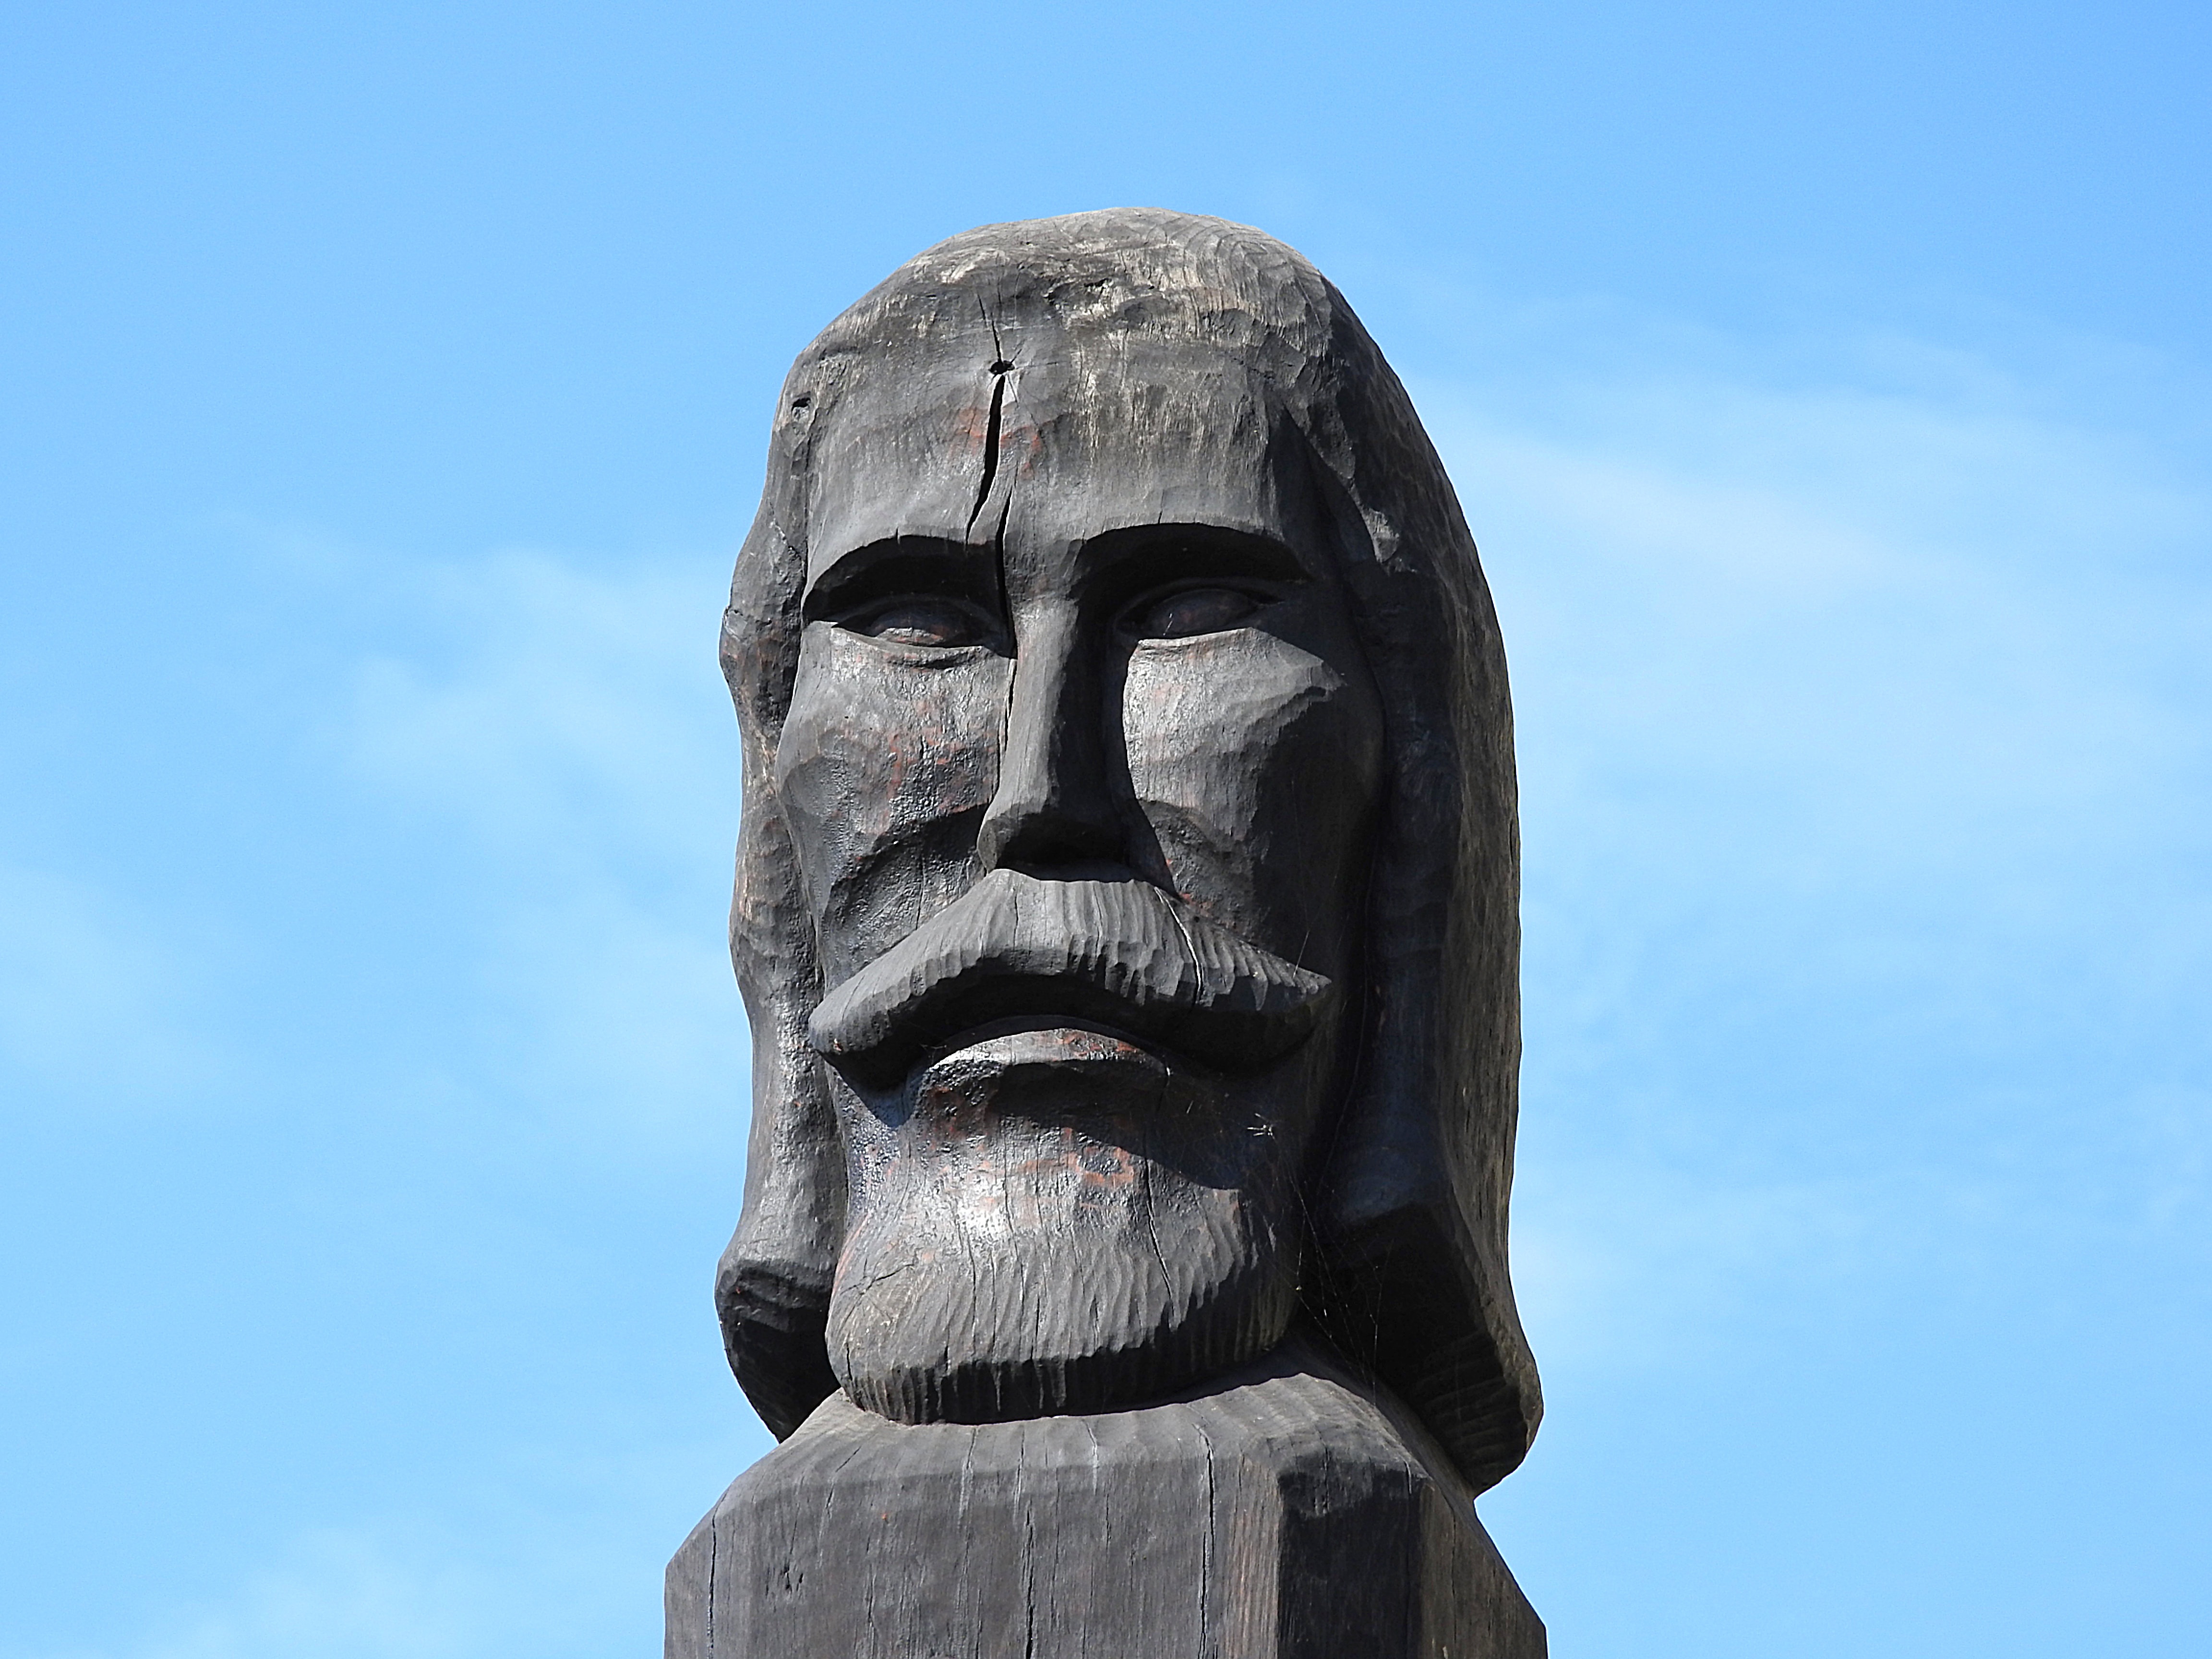
rock, monument, statue, sculpture, art, temple, hungary, carving, monolith, ancient history, wood memorial, balint torok